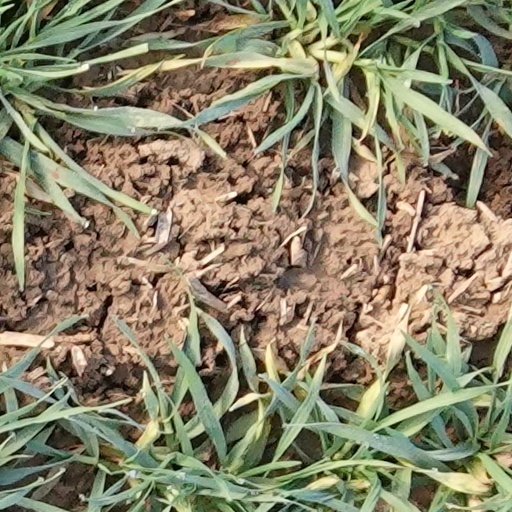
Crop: wheat